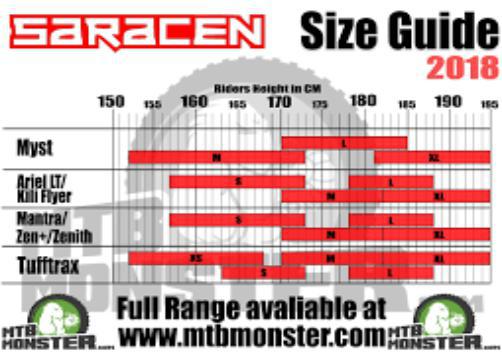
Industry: Transportation